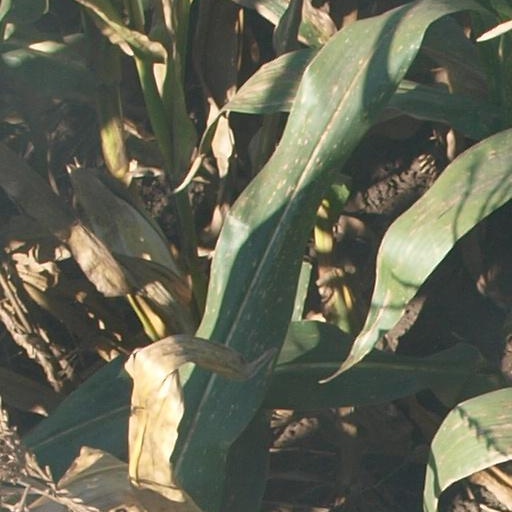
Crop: maize; corn